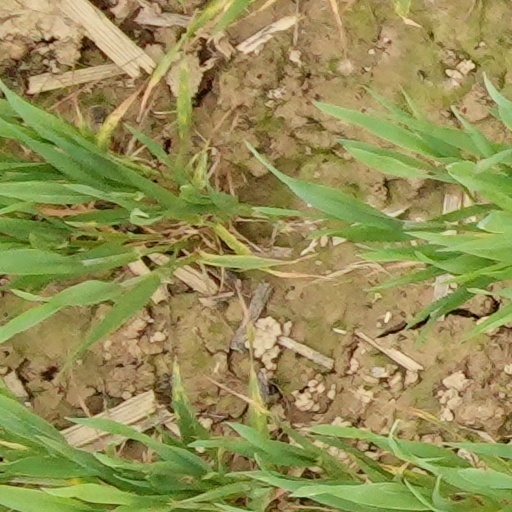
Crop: wheat